Ford Maverick (1970–1977)

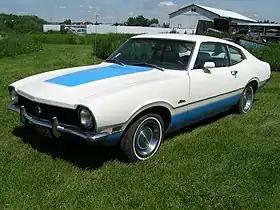
1972 Maverick Sprint

The Ford Maverick is a compact car manufactured and marketed by Ford for model years 1970–1977 in the United States, originally as a two-door sedan employing a rear-wheel drive platform original to the 1960 Falcon—and subsequently as a four-door sedan on the same platform. The Maverick replaced the Falcon in most of the world, but